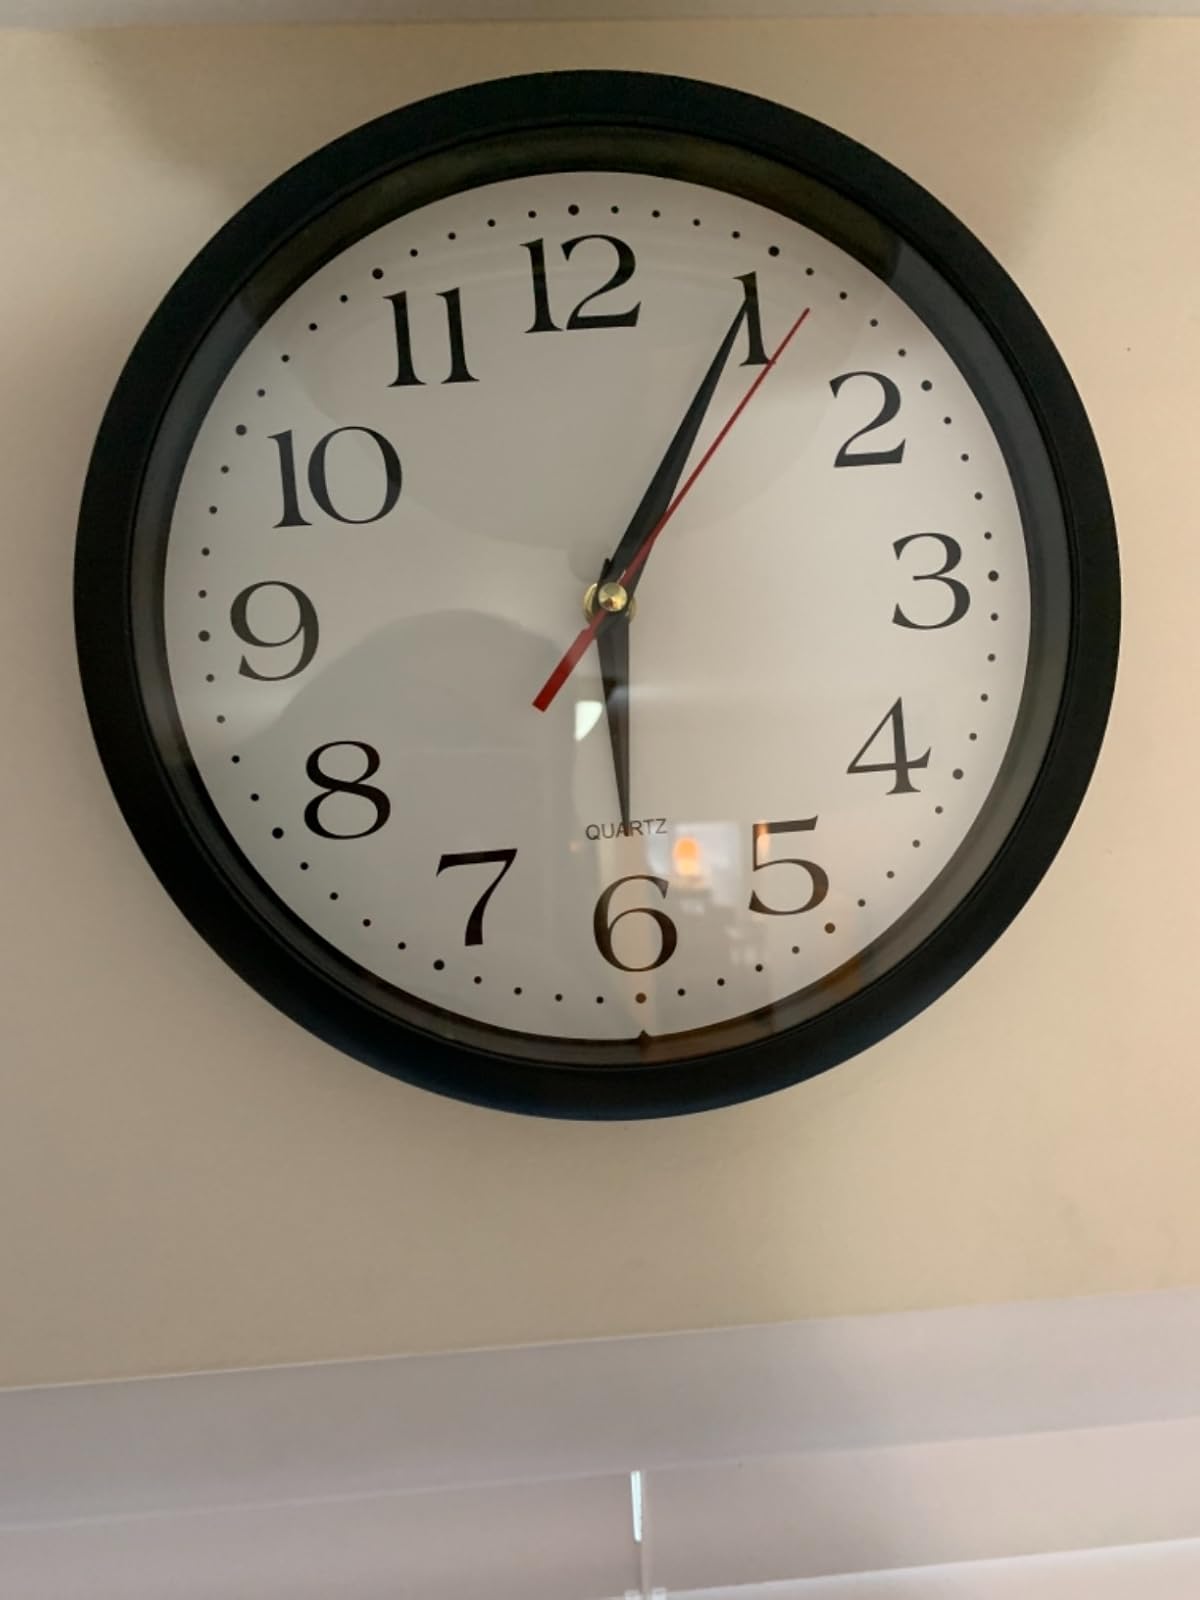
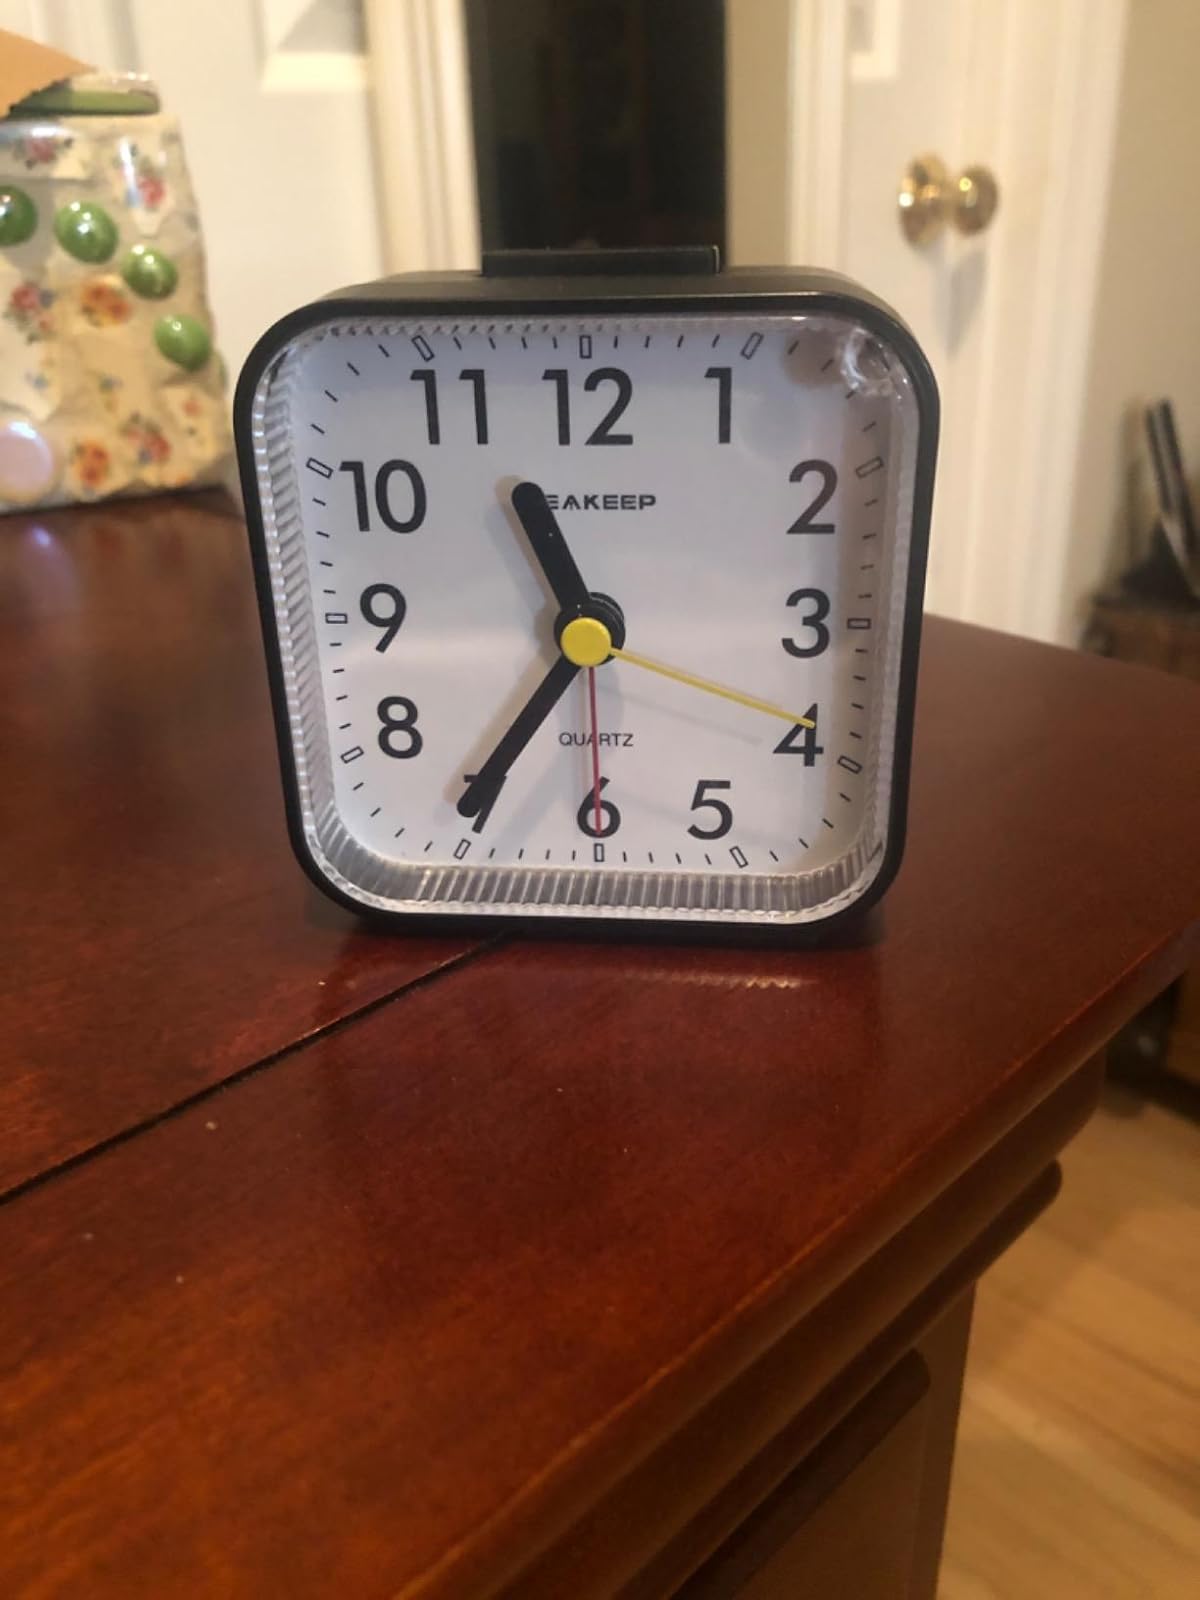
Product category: clock
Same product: no